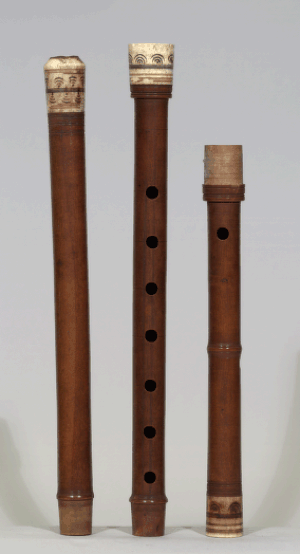
La musique macédonienne est proche de celles des autres pays des Balkans, en raison de leur histoire commune, notamment au sein de l'Empire byzantin puis Ottoman ou de l'ex-Yougoslavie. On la retrouve autant en Macédoine du Nord que dans les régions de Macédoine en Grèce et de Macédoine en Bulgarie qui font aussi partie de cette particularité culturelle.
La musique albanaise est celle pratiquée en Albanie, mais aussi par les nombreuses communautés albanaises vivant en Italie, au Kosovo et en Macédoine.
Le kaval, kavalli, kavâla ou kawala est une flûte oblique diatonique ou chromatique selon la région, jouée dans les musiques traditionnelles des Balkans, de Turquie, d'Arménie et d'Égypte. Le tzamàra est un autre nom donné en Grèce.